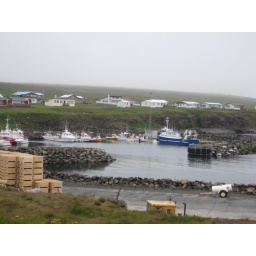
There are 25 houses in town, and 25 boats in the harbor - one for each house.